Mites of domestic animals

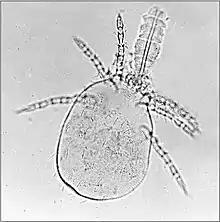
"Trombicula" larva, with stylostome extending from mouthparts

These can be caused indirectly by free living mites within the fabric of building and on stored foods such as grain and hay. They are most commonly seen as asthma and dermatitis in humans living in the housing or handling the materials but domestic animals such as dogs and horses can also develop similar diseases. The allergic reactions develop in response to foreign proteins within the fecal pellets of the mites. "Dermatophagoides pteronyssinus", the house-dust mite is the best known species causing such problems. Mites causing similar problems are in the genera "Acarus", "Glycyphagus", "Tyrophagus", and others.